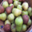
Label: pear